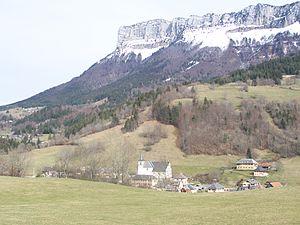
Entremont-le-Vieux est une commune française, située dans le département de la Savoie, en région Auvergne-Rhône-Alpes.